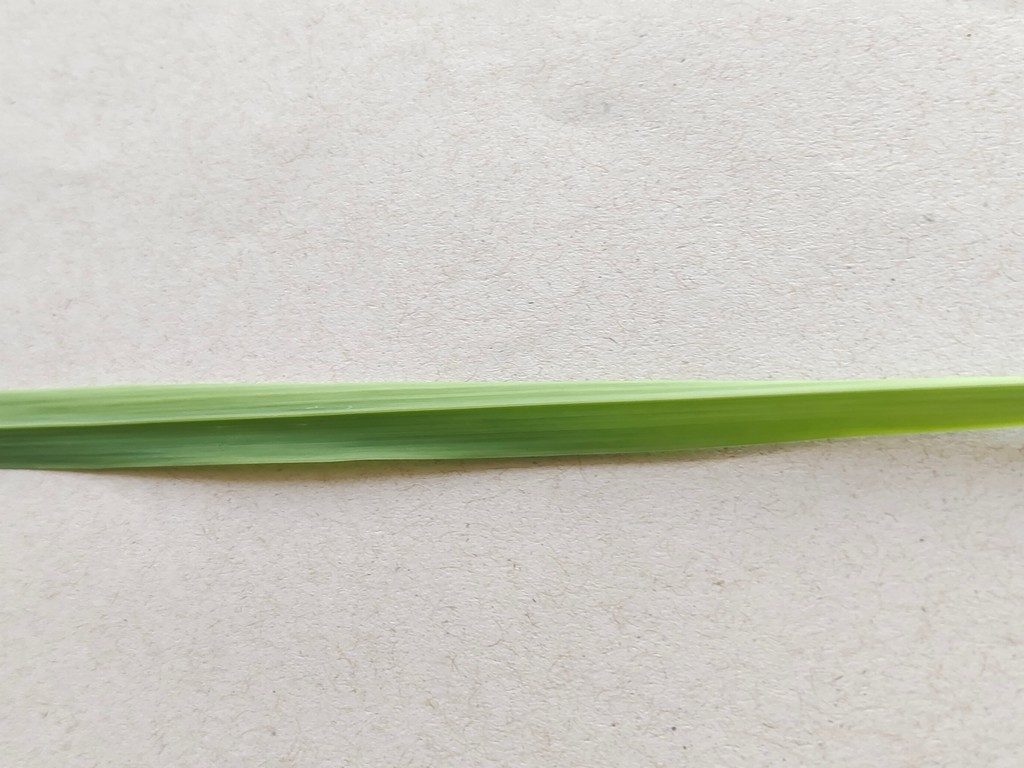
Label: Healthy